Saint-Pierre, Firminy

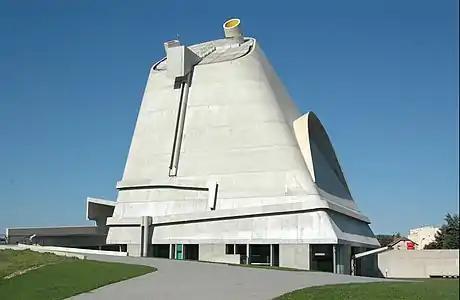

Saint-Pierre is a concrete building in the commune of Firminy, France. The last major work of Le Corbusier, it was started in 1973 and completed in 2006, forty-one years after his death.